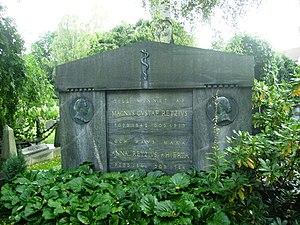
Anna Wilhelmina Hierta-Retzius, est une philanthrope suédoise, militante pour les droits des femmes.